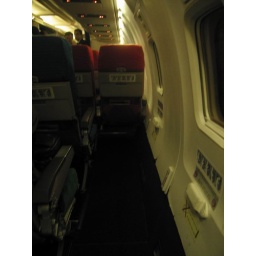
best seat in the plane